HMS Invincible (R05)

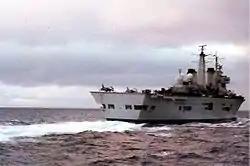
"Invincible" in the South Atlantic, during the Falklands War

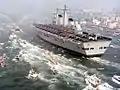
"Invincible" returns to the Solent after the Falklands War.

Pursuant to the plans announced in the 1981 Defence White Paper, on 25 February 1982, after several months of negotiations, the Australian government announced that it had agreed to buy "Invincible" for £175 million (285 million A$) as a replacement, under the name , for the Royal Australian Navy's . Australia planned to make minimal changes to the carrier, adding more fuel and replacing some of the ship's computers. Initially at least, it was planned to operate helicopters only. The sale was confirmed by the Ministry of Defence.